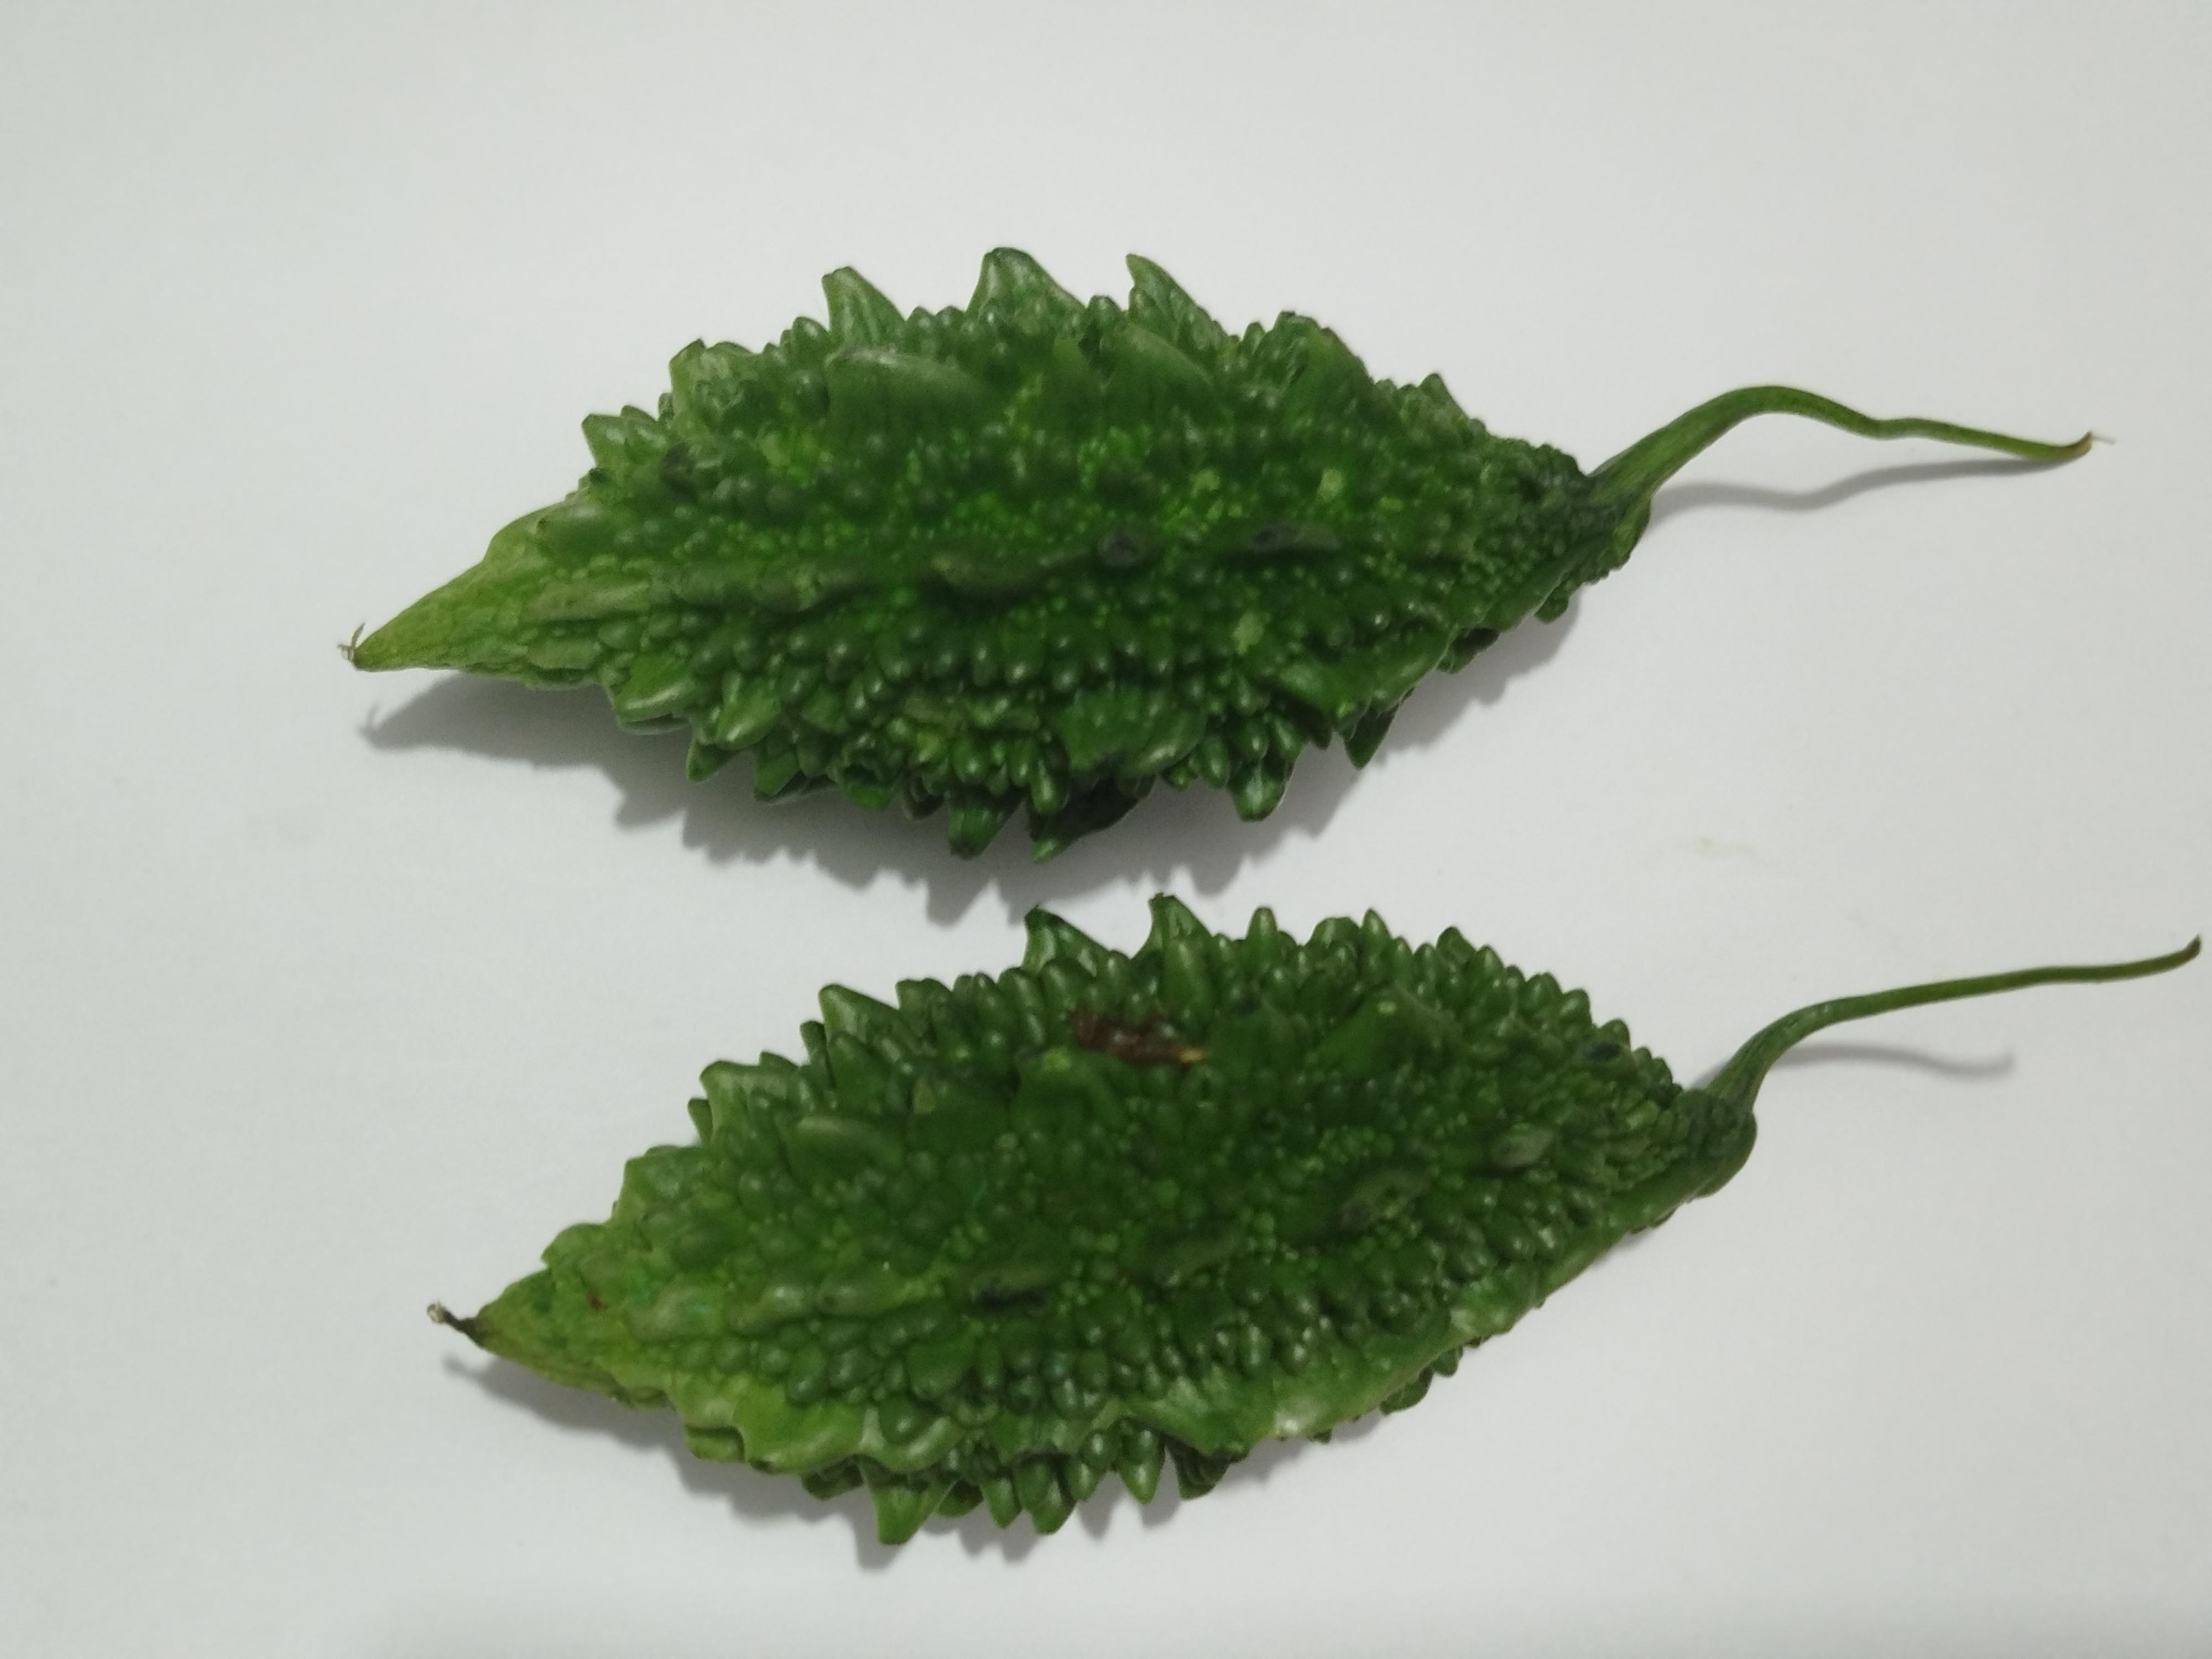
Label: Bitter melon